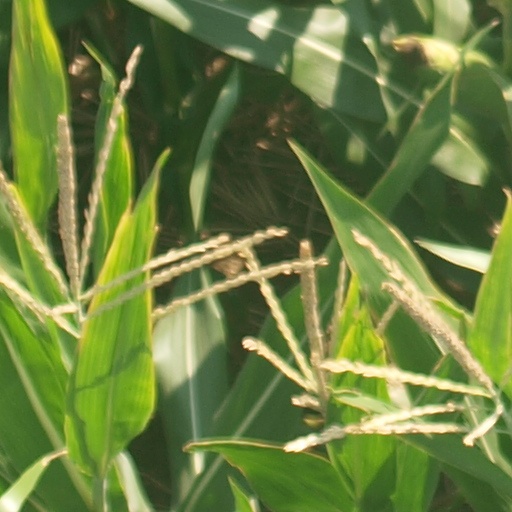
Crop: maize; corn